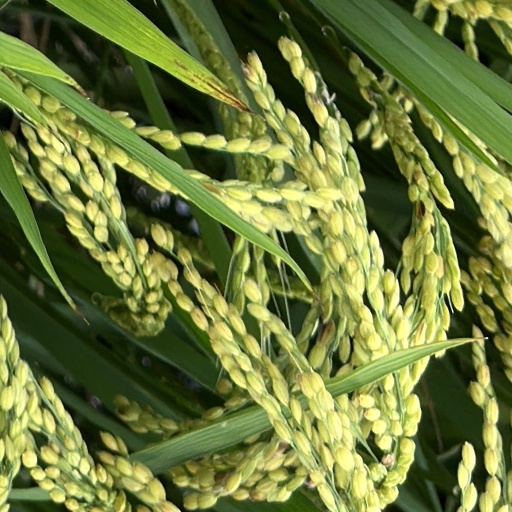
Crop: rice